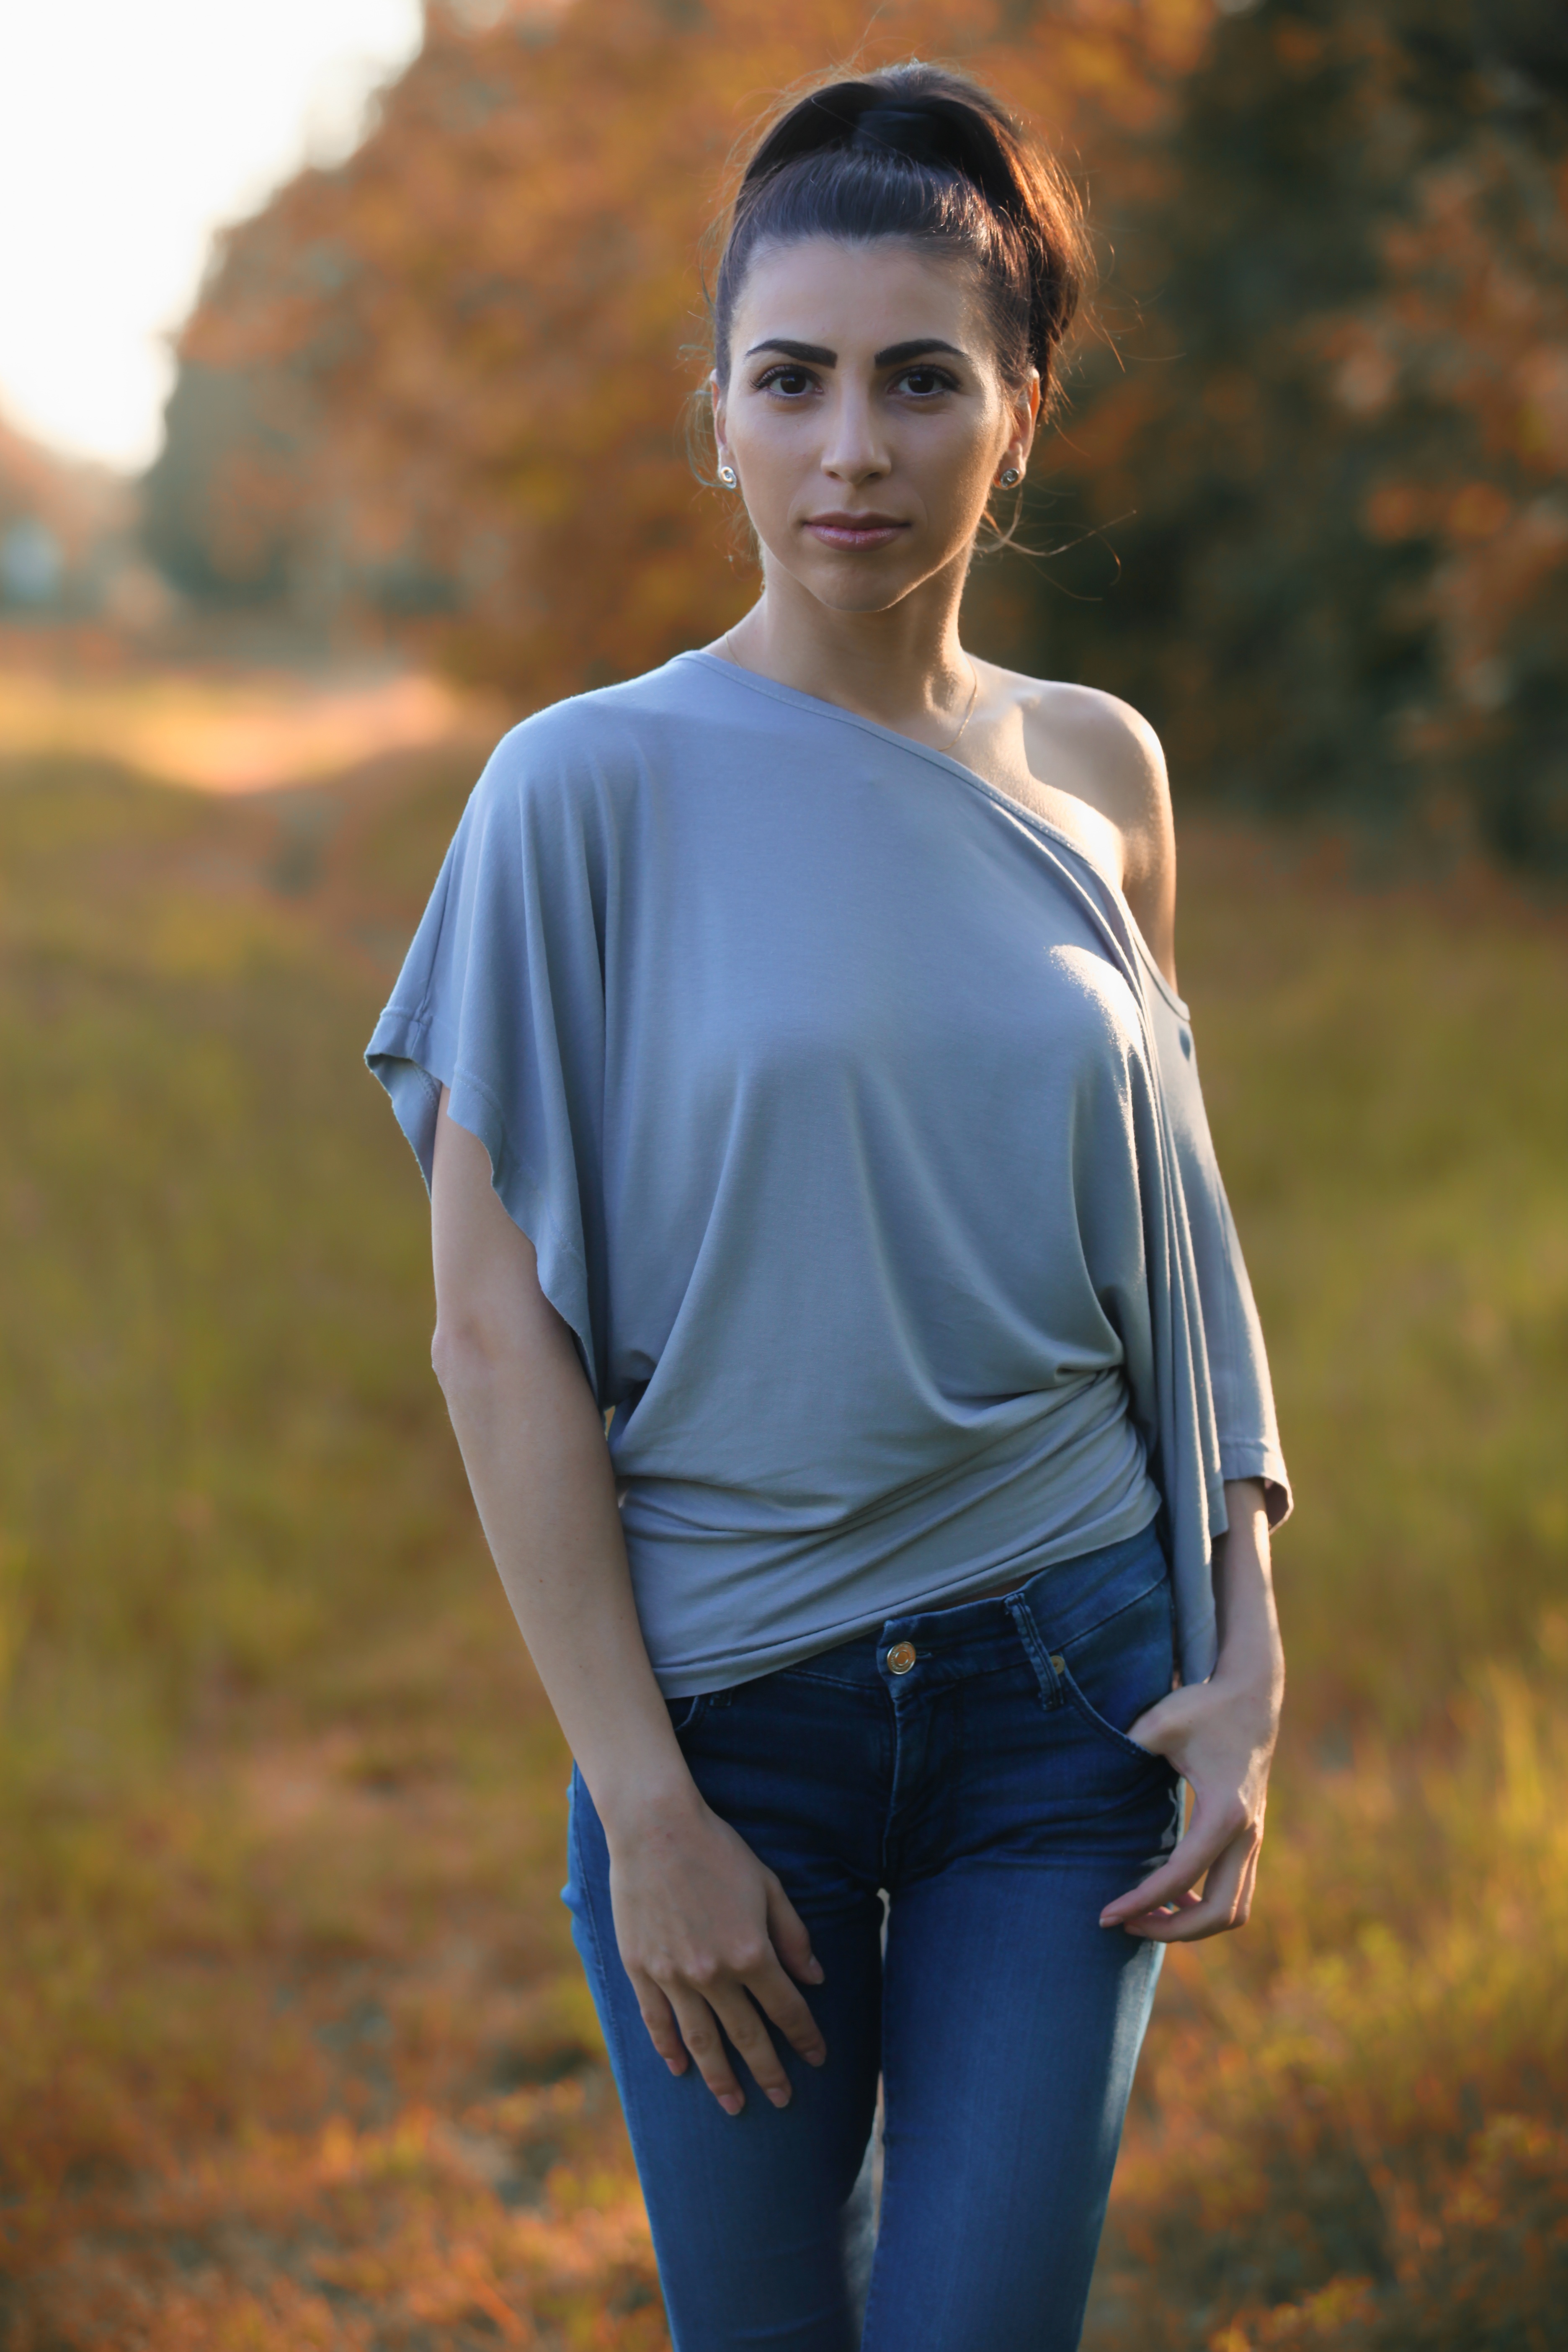
people, girl, woman, hair, photography, female, portrait, model, young, spring, autumn, fashion, blue, jogging, clothing, lady, outerwear, season, hairstyle, gym, face, girls, dress, beauty, sexy, elegant, body, slim, gorgeous, emotion, models, charm, bella, sensual, sensuality, photo shoot, portrait photography